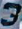
Number: 3